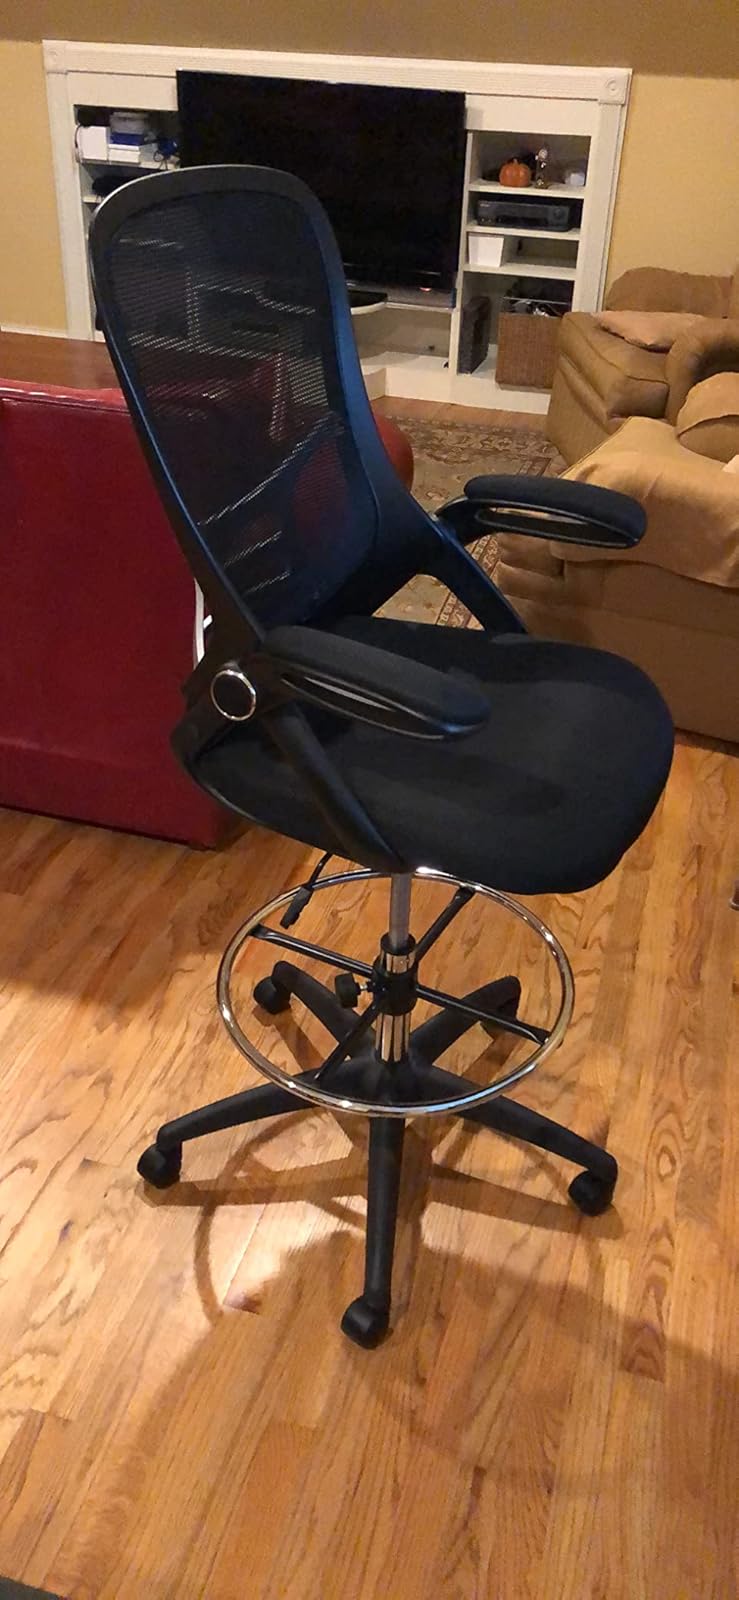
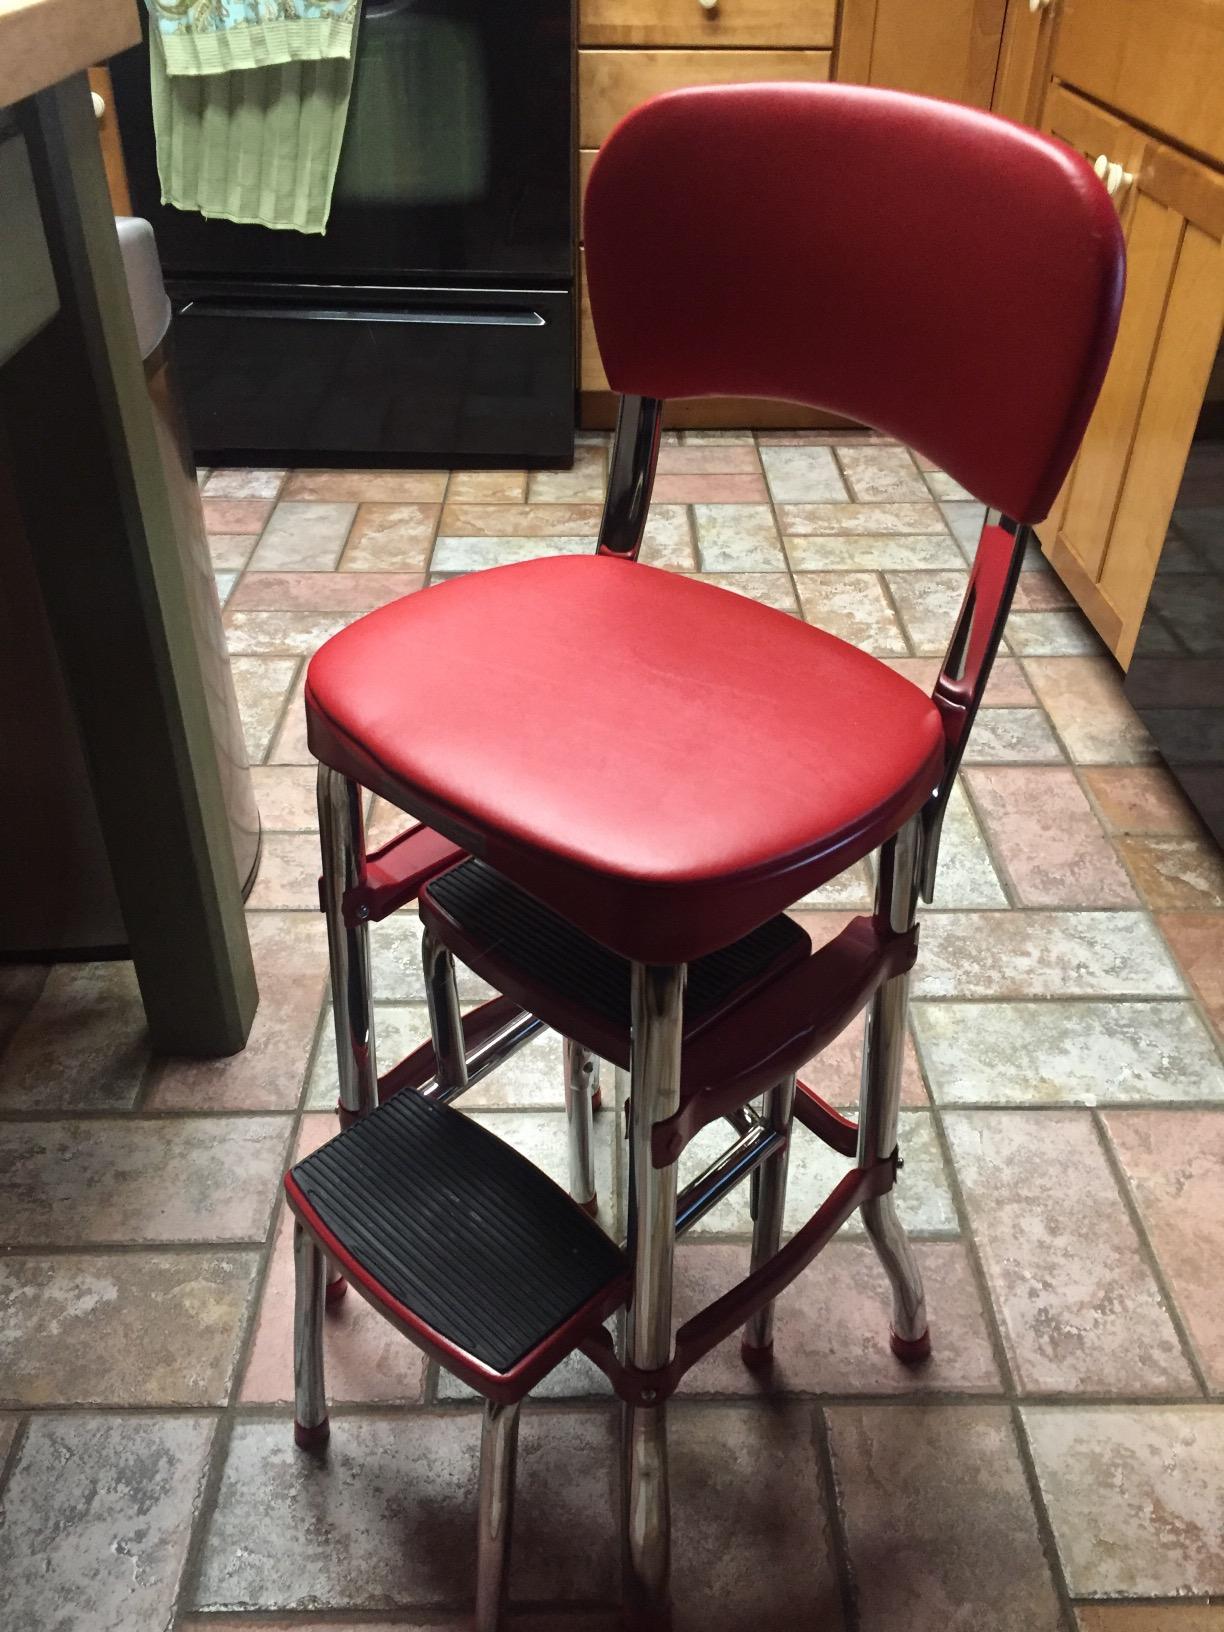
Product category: items_chair
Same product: no